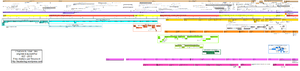
Frise chronologique de l'histoire du Tibet (627 - 2013)
L'histoire du Tibet, zone géographique des confins et des cimes enneigées, charnière stratégique entre le monde chinois et le monde indien, est une histoire mouvementée, entrecoupée de longues périodes d'isolement.